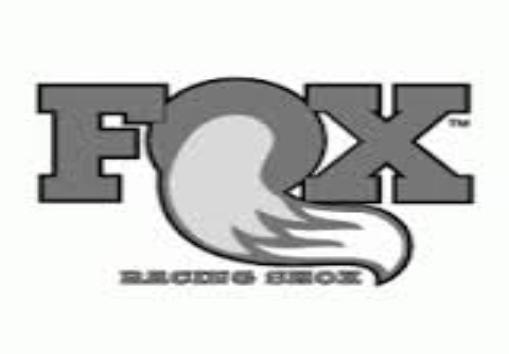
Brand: muddy fox
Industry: Transportation